Austerity urbanism

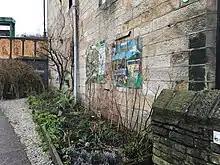
Urban vegetable gardens along the Rochdale canal, Todmorden

Todmorden is a northern English town that engaged in austerity urbanism following the deindustrialization. Between the 1970s and 2010, the city lost about half of its population, mostly being workers that became unemployed. In response to the crisis, citizens had the idea of producing food in public spaces, cultivating vegetables in urban gardens located in every unused space around the city like next to the train station, the main road or even the police station. Todmorden is in fact the first city in the world to have launched, in 2008, a food self-sufficiency initiative, called the Incredible Edible. Nowadays, the project is still successfully going and contributes to strengthening social bonds and solidarity among the population.